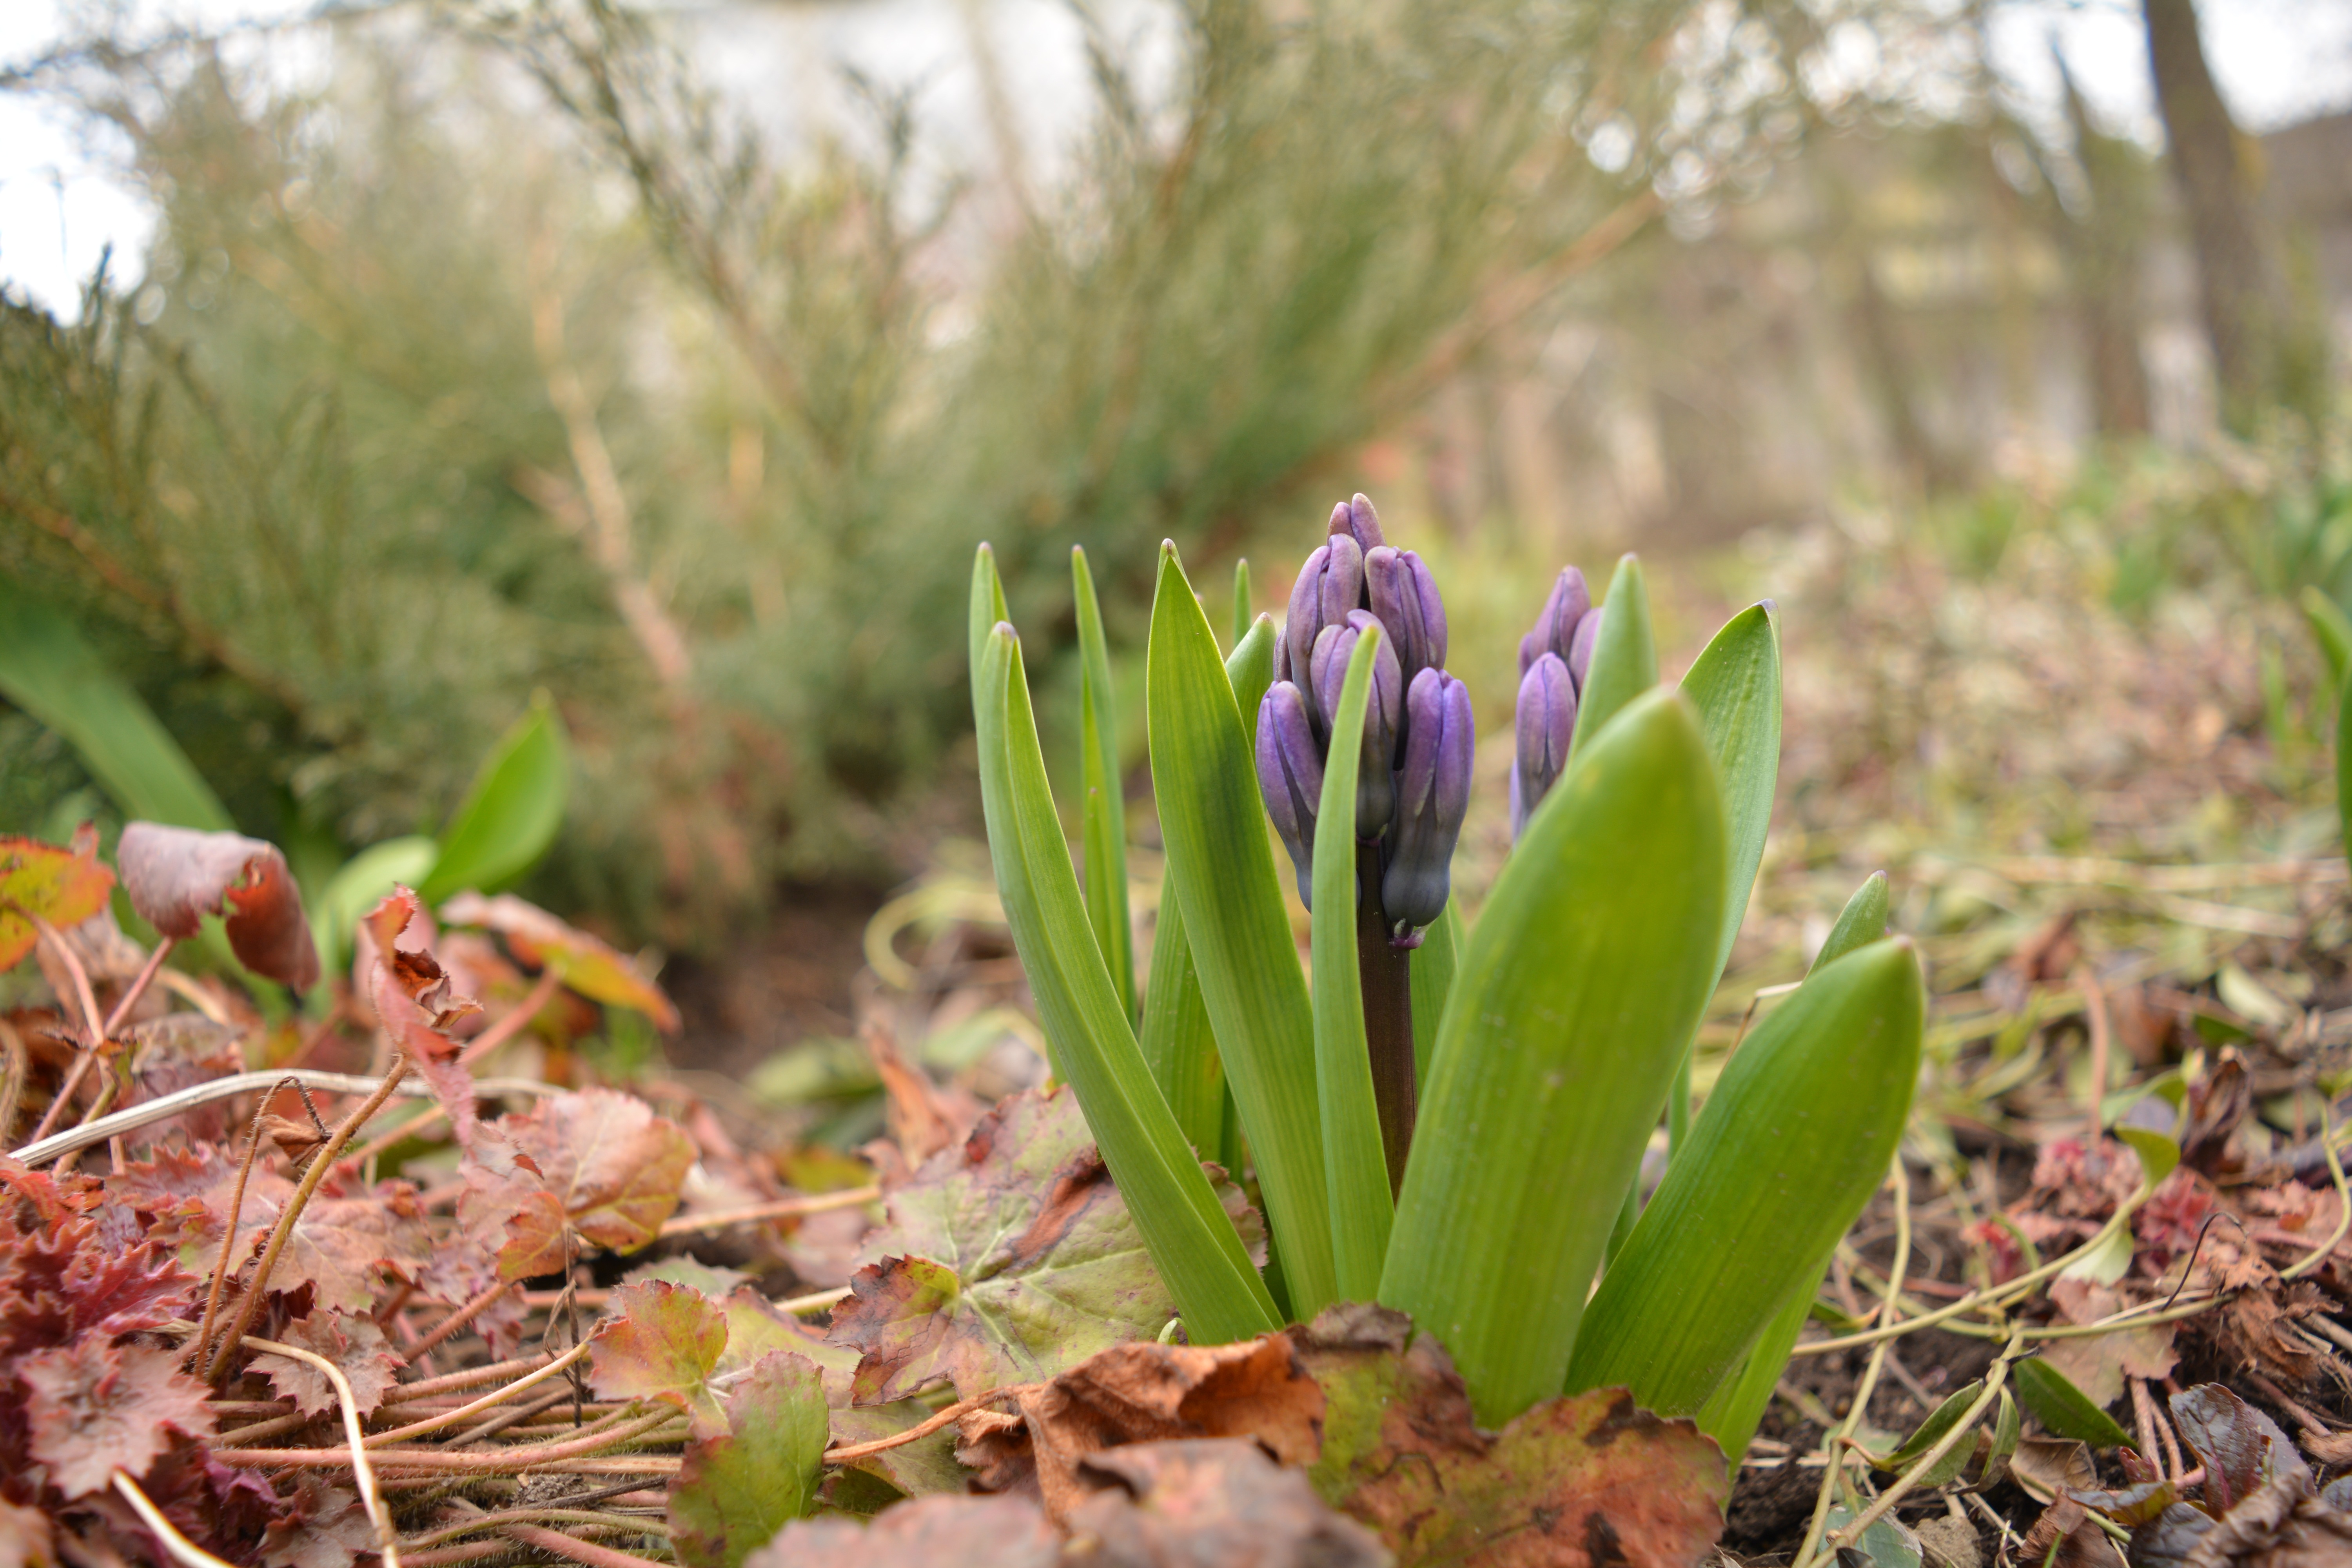
nature, grass, plant, leaf, flower, spring, soil, botany, garden, flora, blue flower, wildflower, flowers, beauty, crocus, spring flowers, spring flower, greens, flowering plant, grass family, land plant